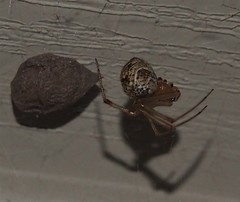
Species: Parasteatoda_tepidariorum